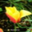
Label: tulip